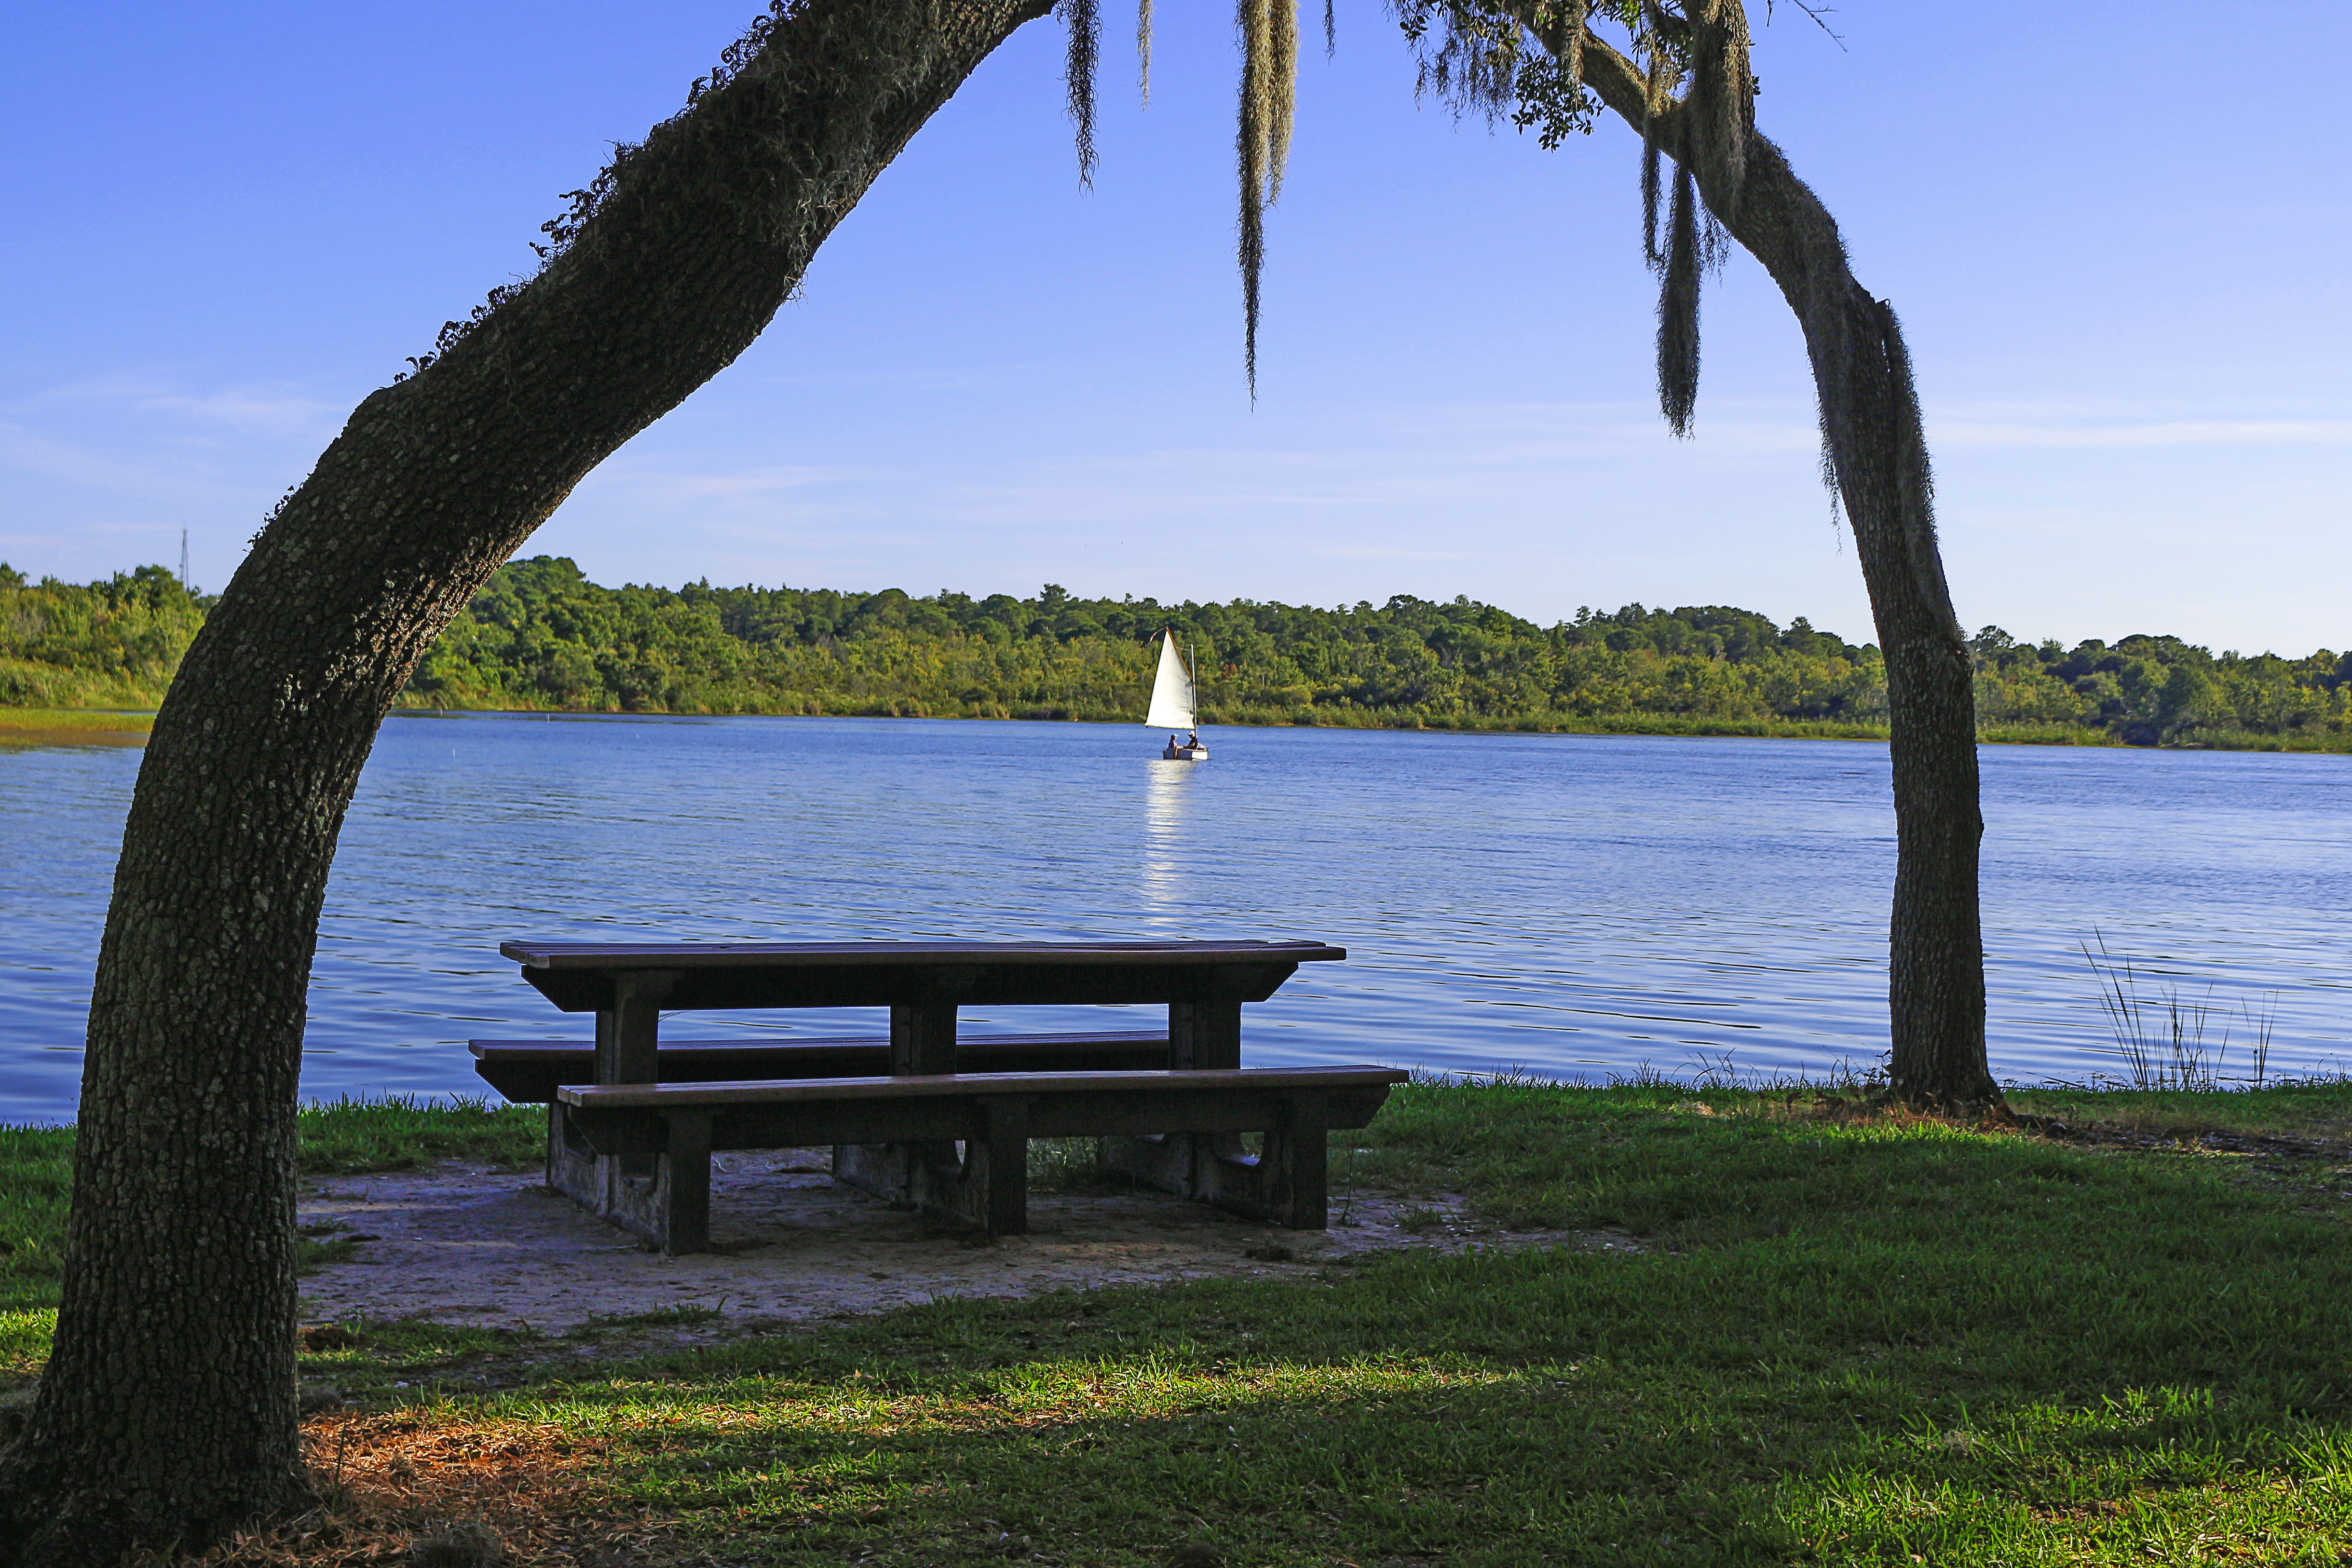
beach, landscape, sea, tree, water, nature, field, lawn, shore, lake, vacation, park, usa, bay, body of water, diversity, florida, boat sailing, bench wood, woody plant